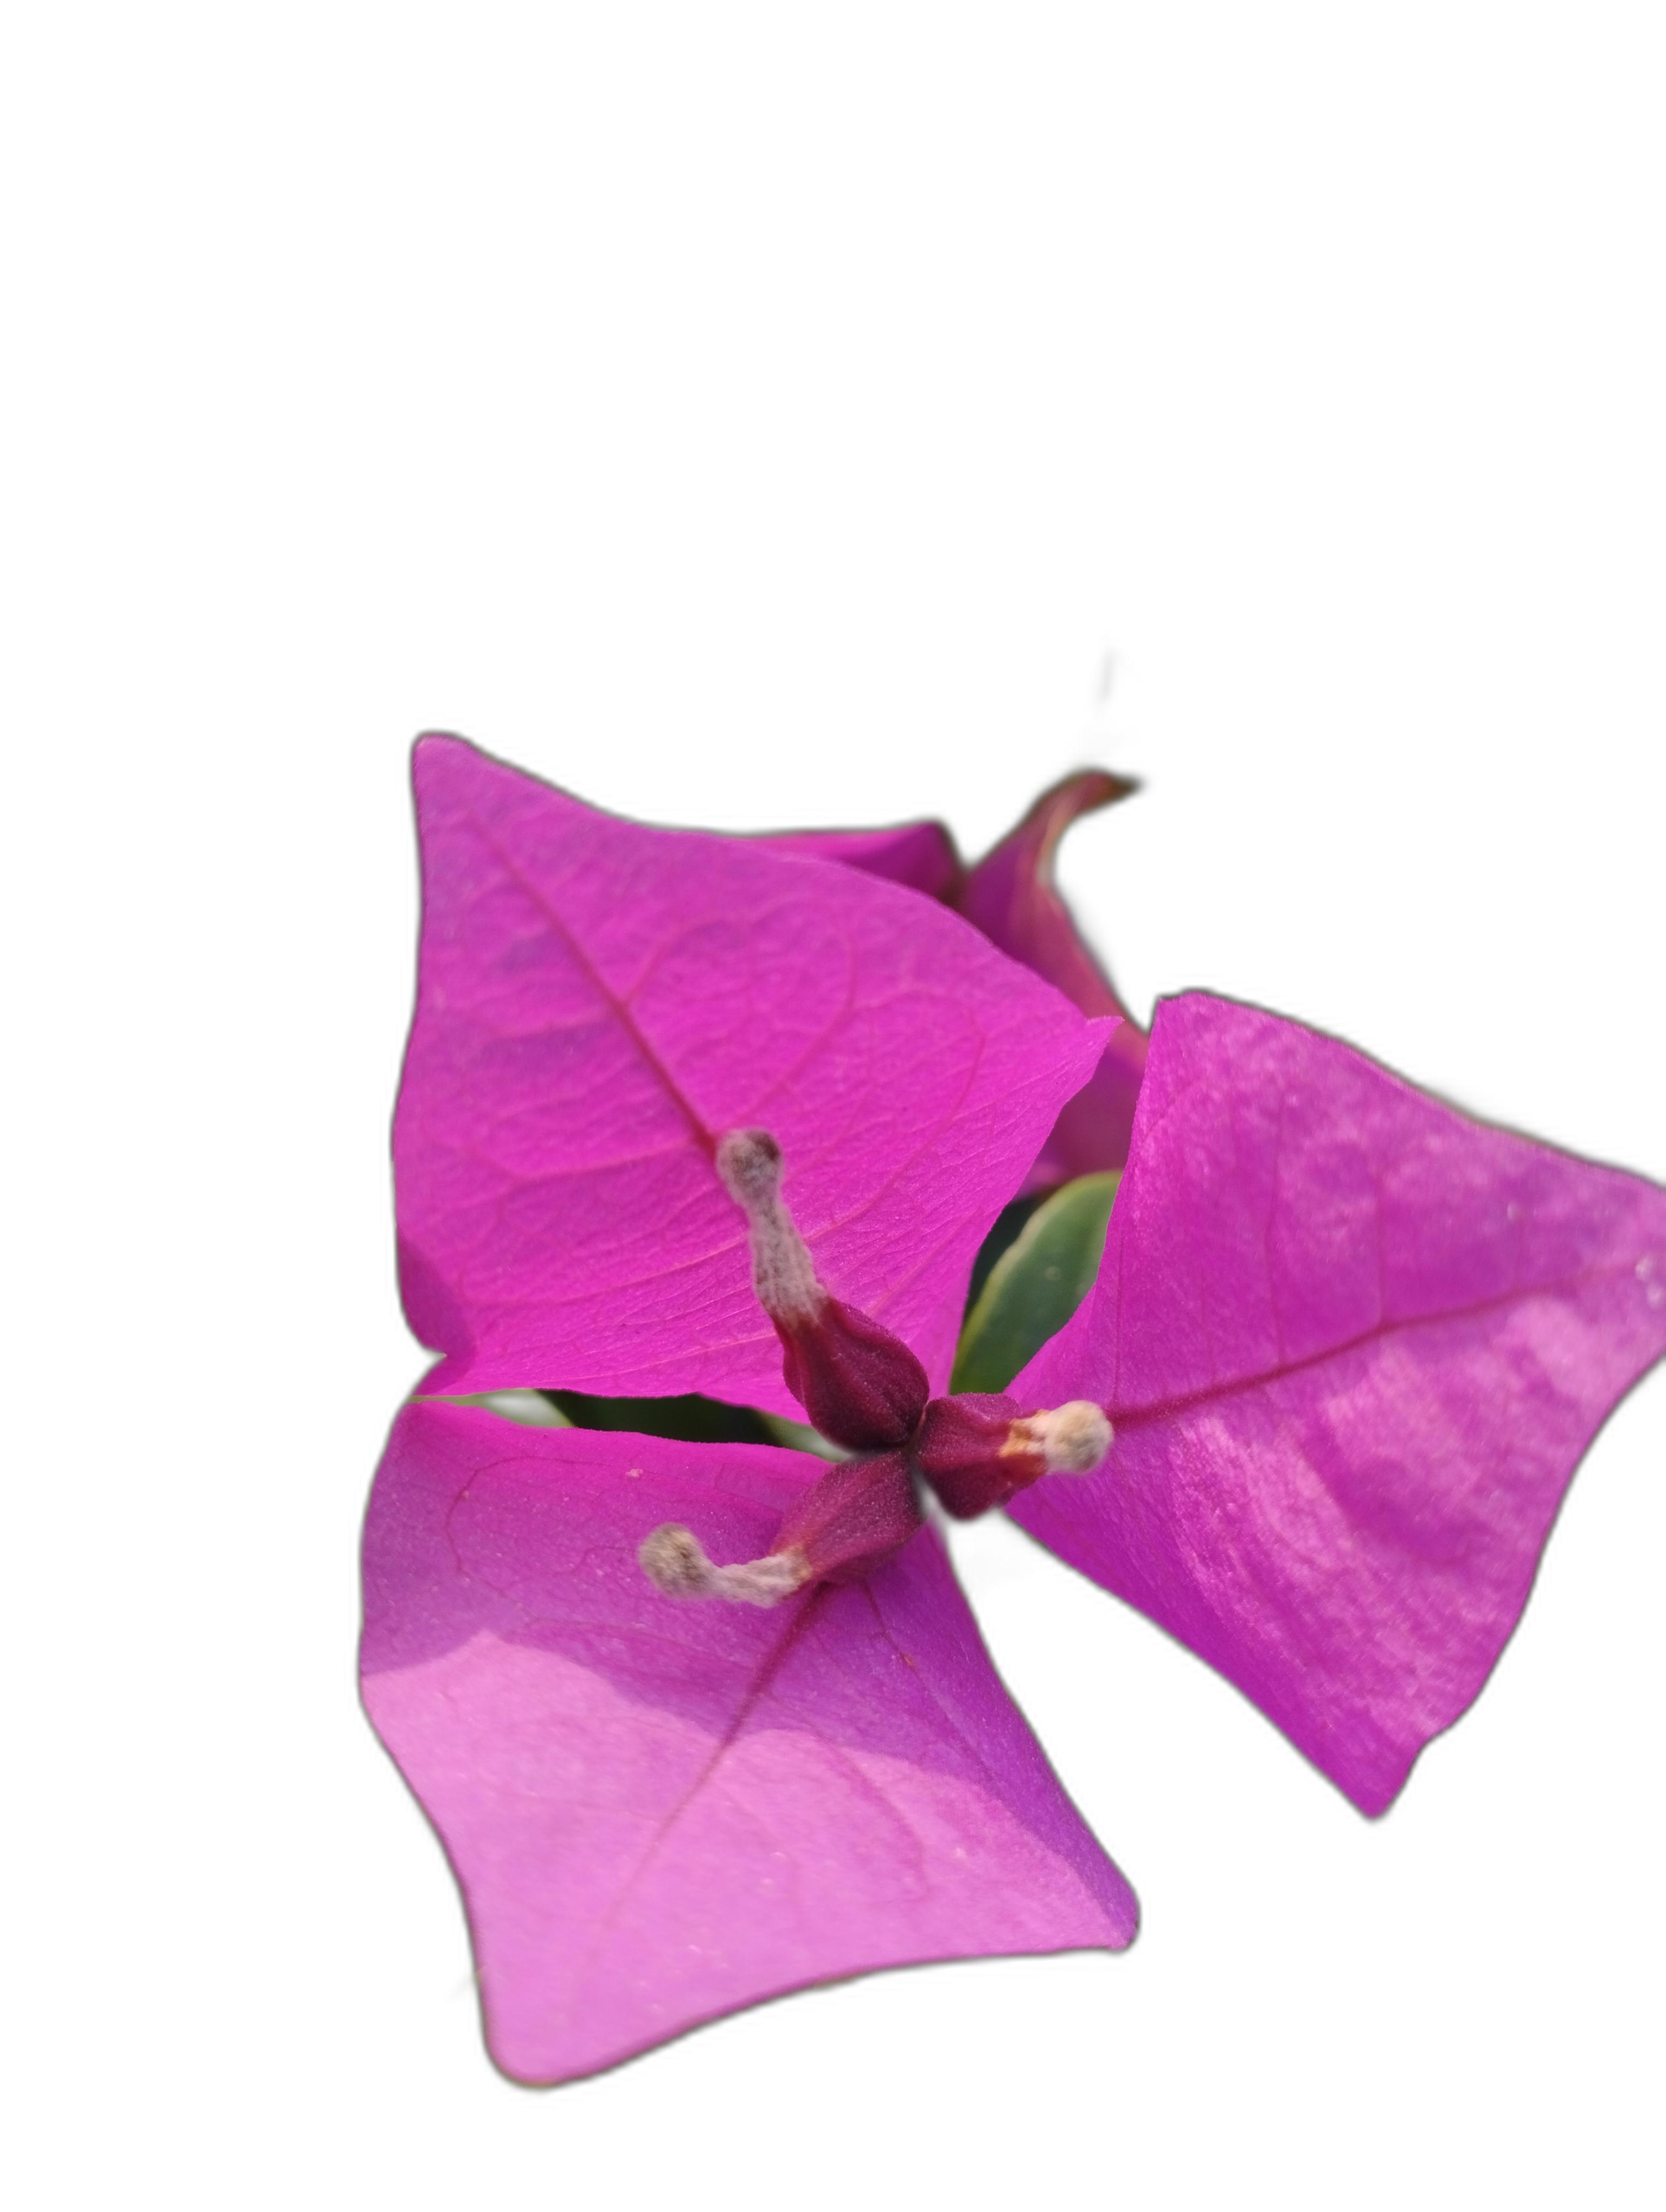
Label: Bougainvillea